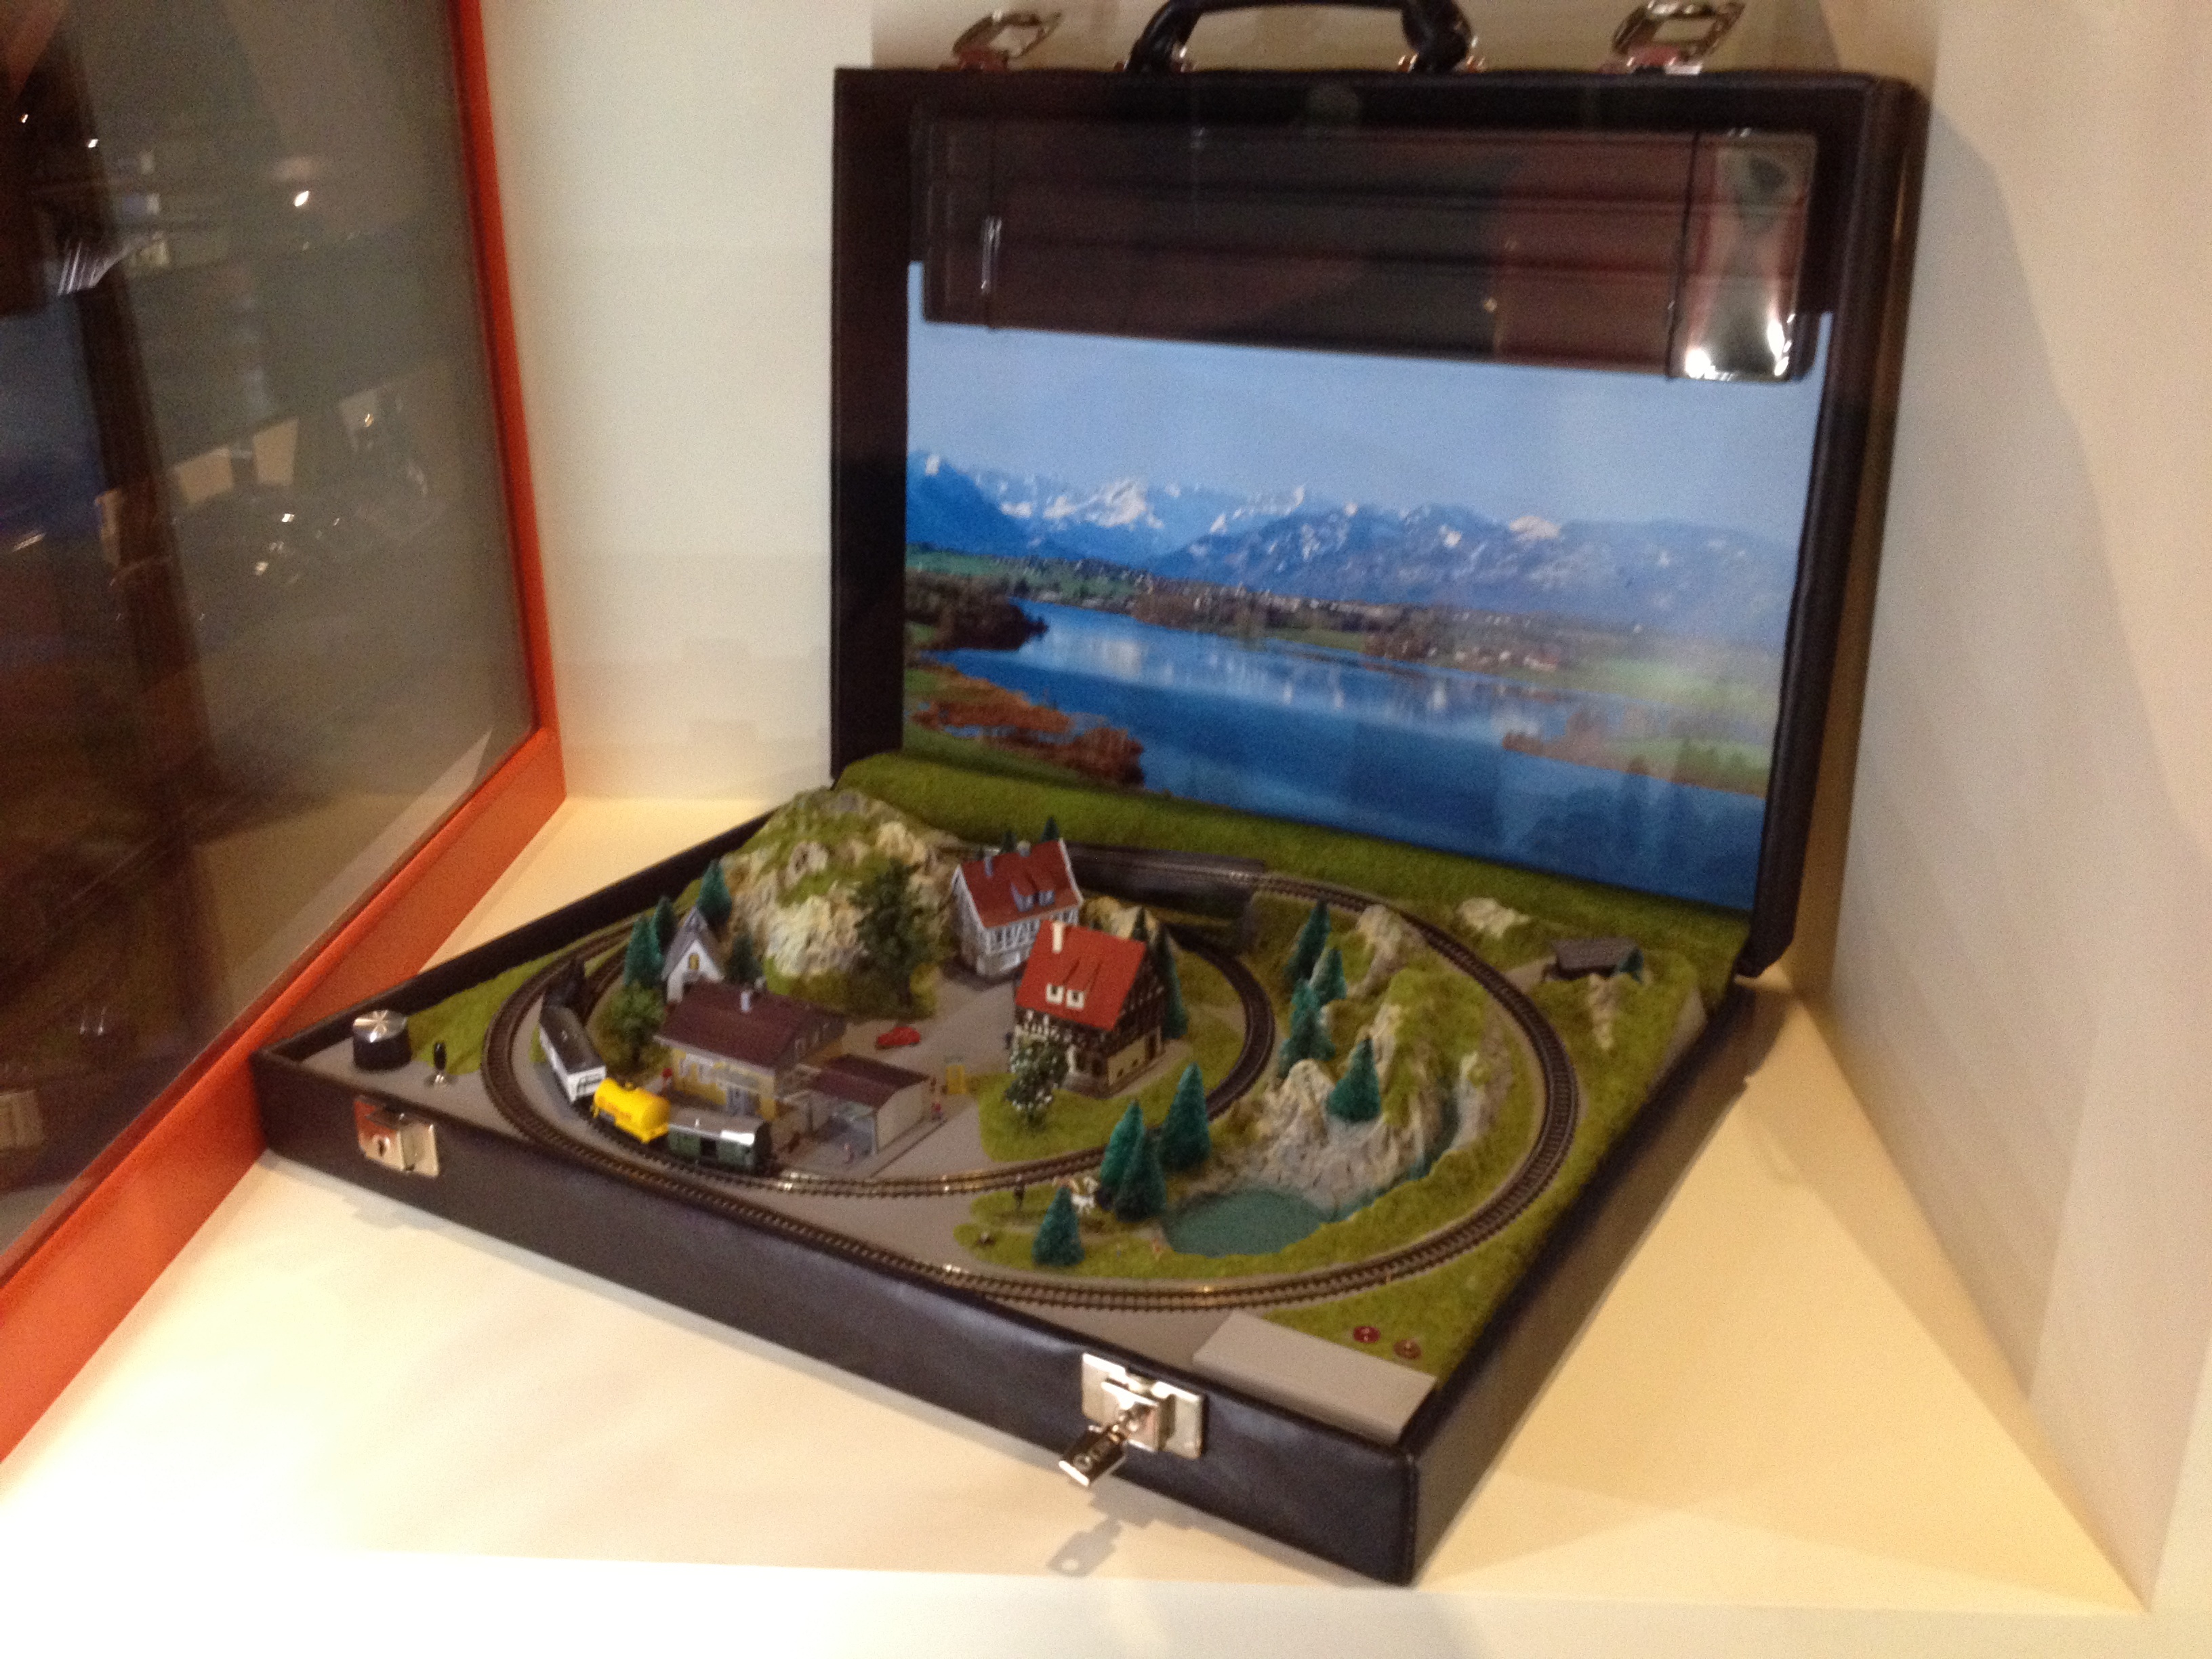
technology, recreation, gadget, games, arcade game, electronic device